Adukku Malli

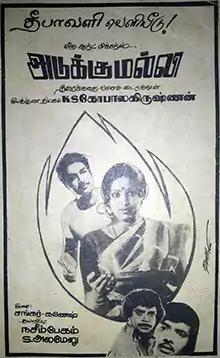
Theatrical release poster

Adukku Malli is a 1979 Indian Tamil-language film directed by K. S. Gopalakrishnan. The film stars Vijayakumar, Sujatha and Thengai Srinivasan. It was released on 20 October 1979, and became a success.